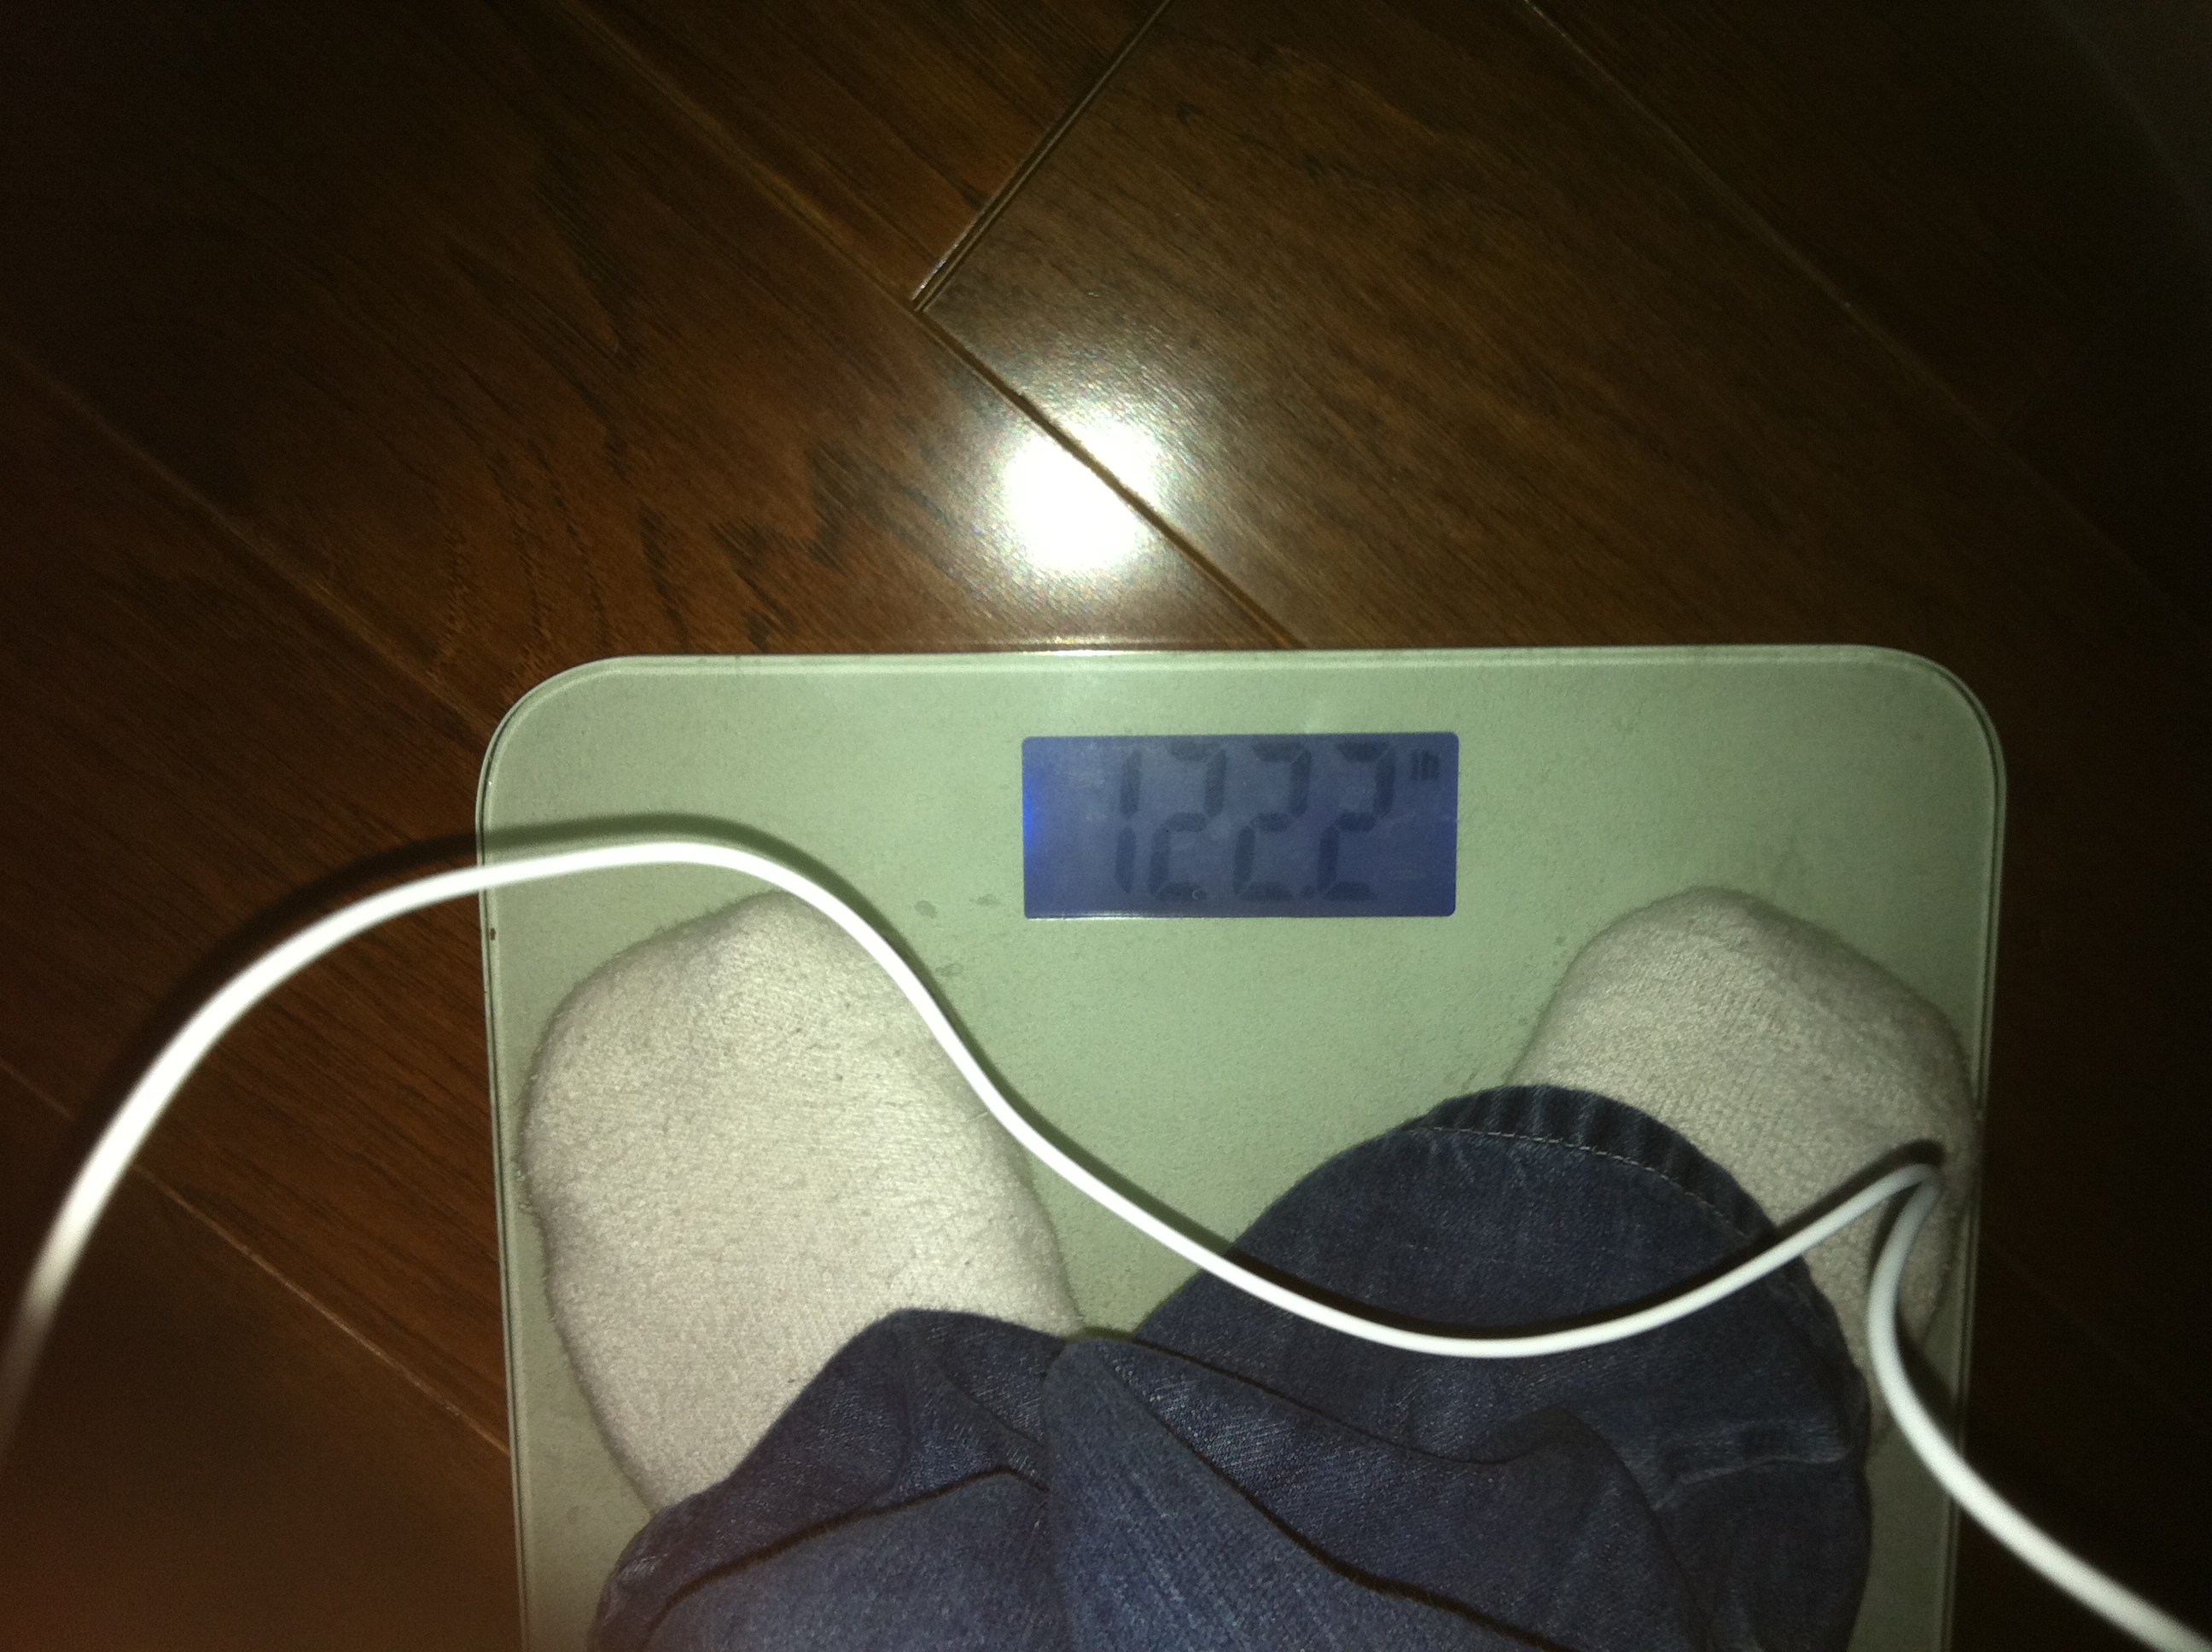Question: Can you please tell me what the display readout says? Thank you very much.
Answer: 122.2